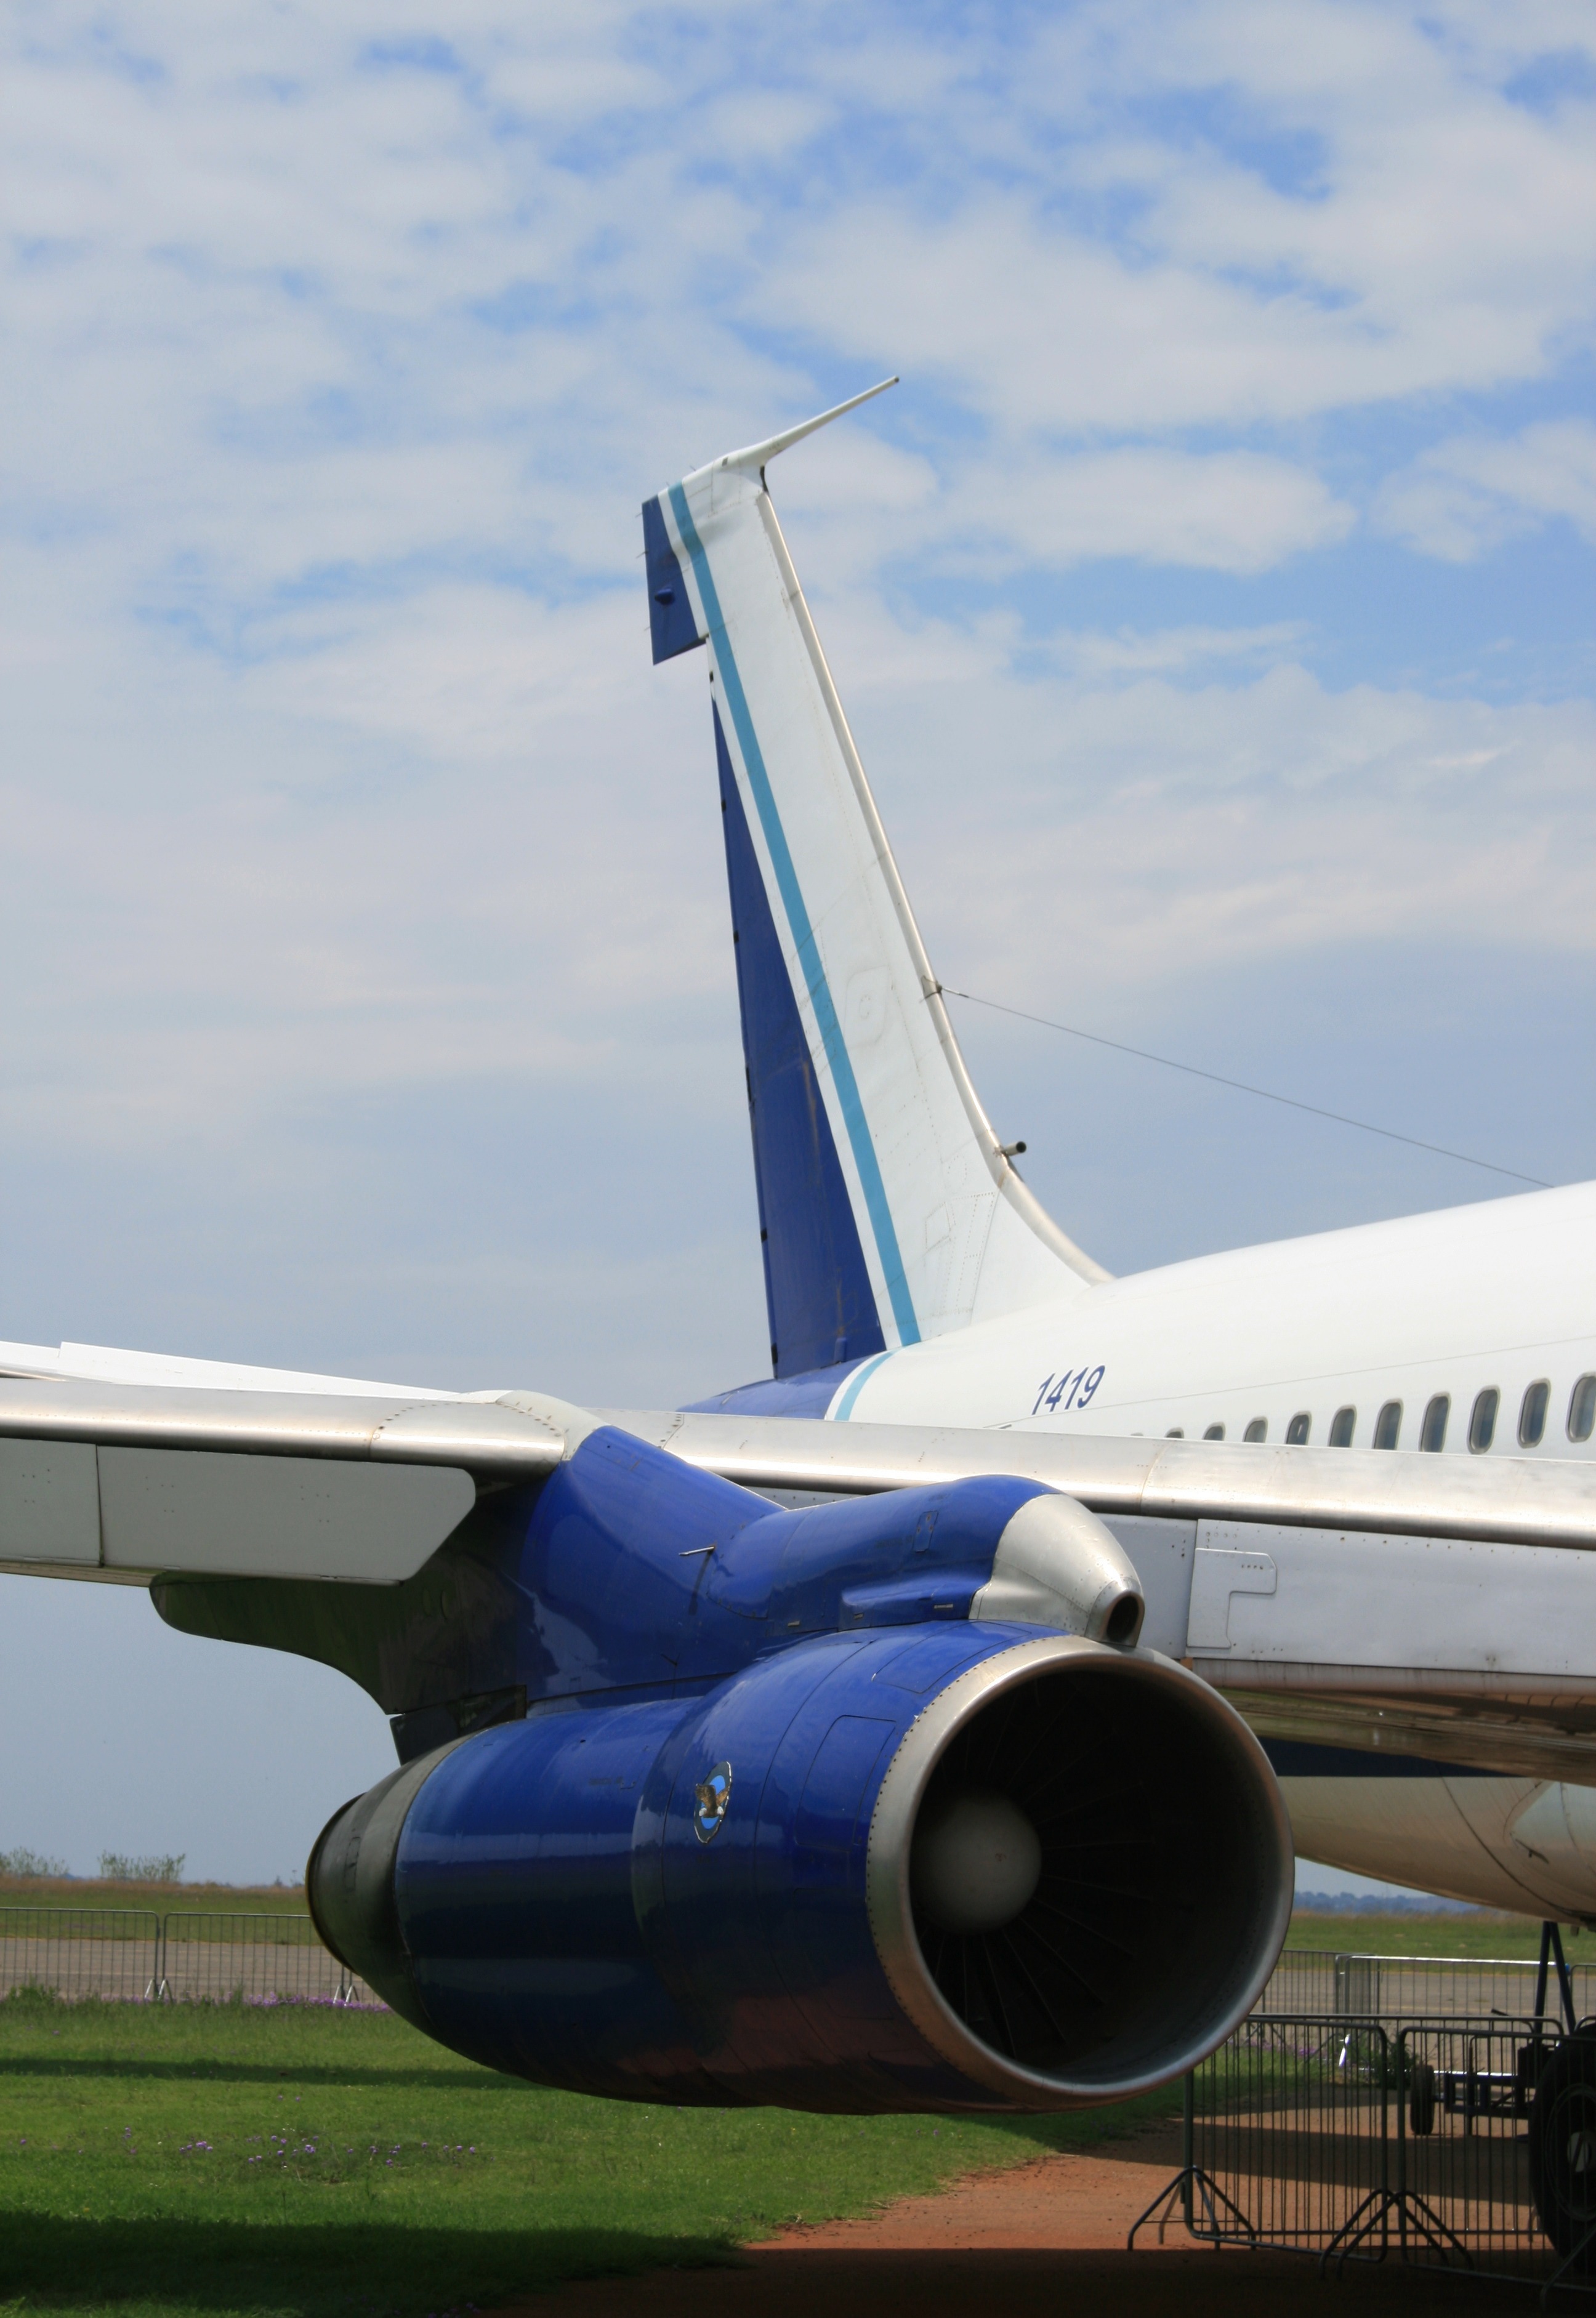
wing, white, airplane, aircraft, jet, vehicle, airline, aviation, flight, blue, clouds, airliner, engine, boeing, takeoff, green grass, air force, jet aircraft, boeing 777, boeing 767, air travel, boeing 737, atmosphere of earth, wide body aircraft, narrow body aircraft, aerospace engineering, boeing 737 next generation, tailplane, static display, air force museum, 707, military veteran aircraft, engin on wing